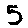
Label: 5